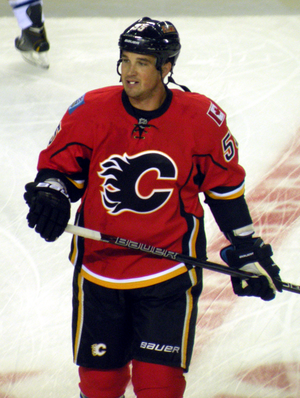
Shane O'Brien est un joueur professionnel canadien de hockey sur glace. Il évolue au poste de défenseur.Il est le neveu du joueur de hockey professionnel, Dennis O'Brien.